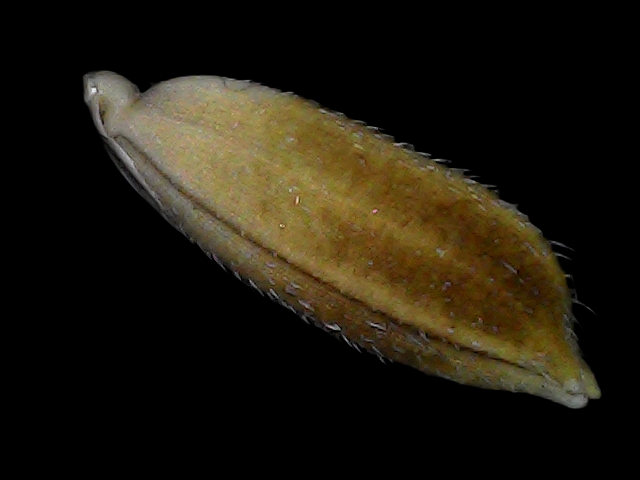
Rice variety: Bd91